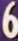
Number: 6